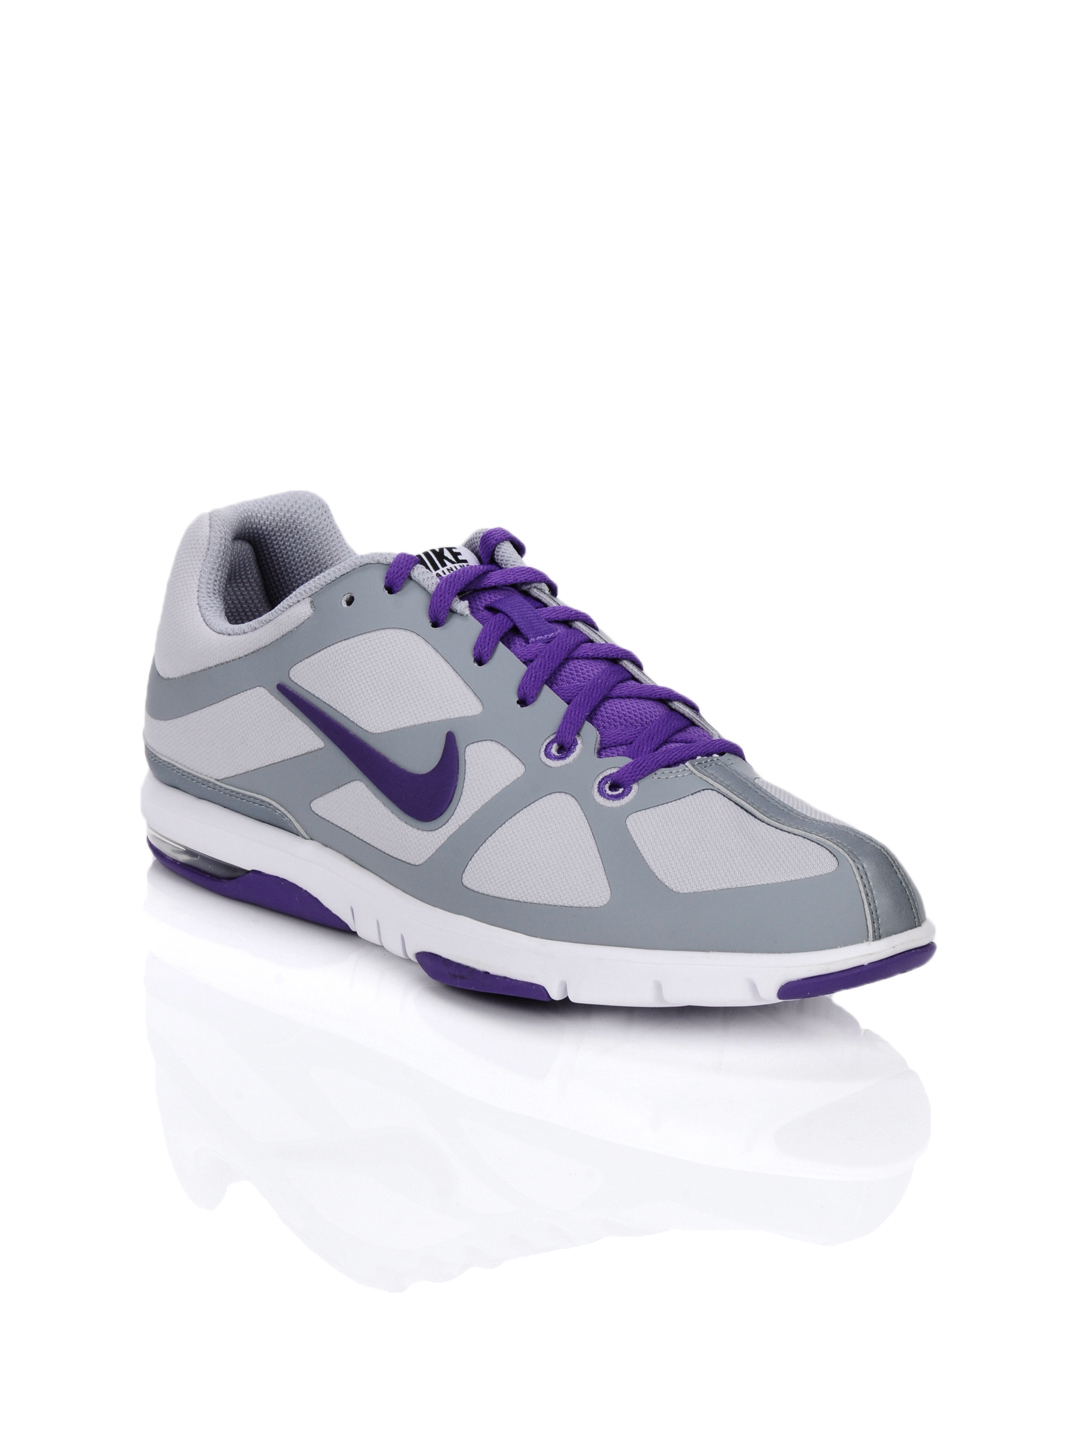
Nike Women Air Max S2S Grey Sports Shoes
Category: Footwear / Shoes / Sports Shoes
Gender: Women
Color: Grey
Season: Summer 2012
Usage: Sports